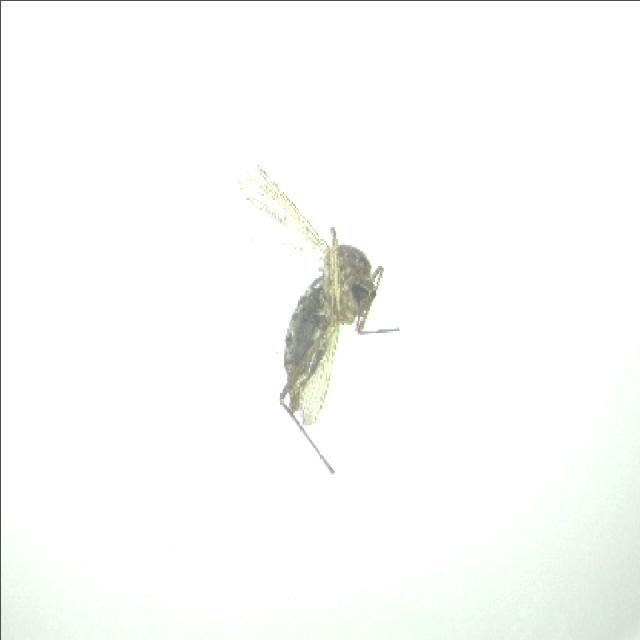
Species: aedes_vexans